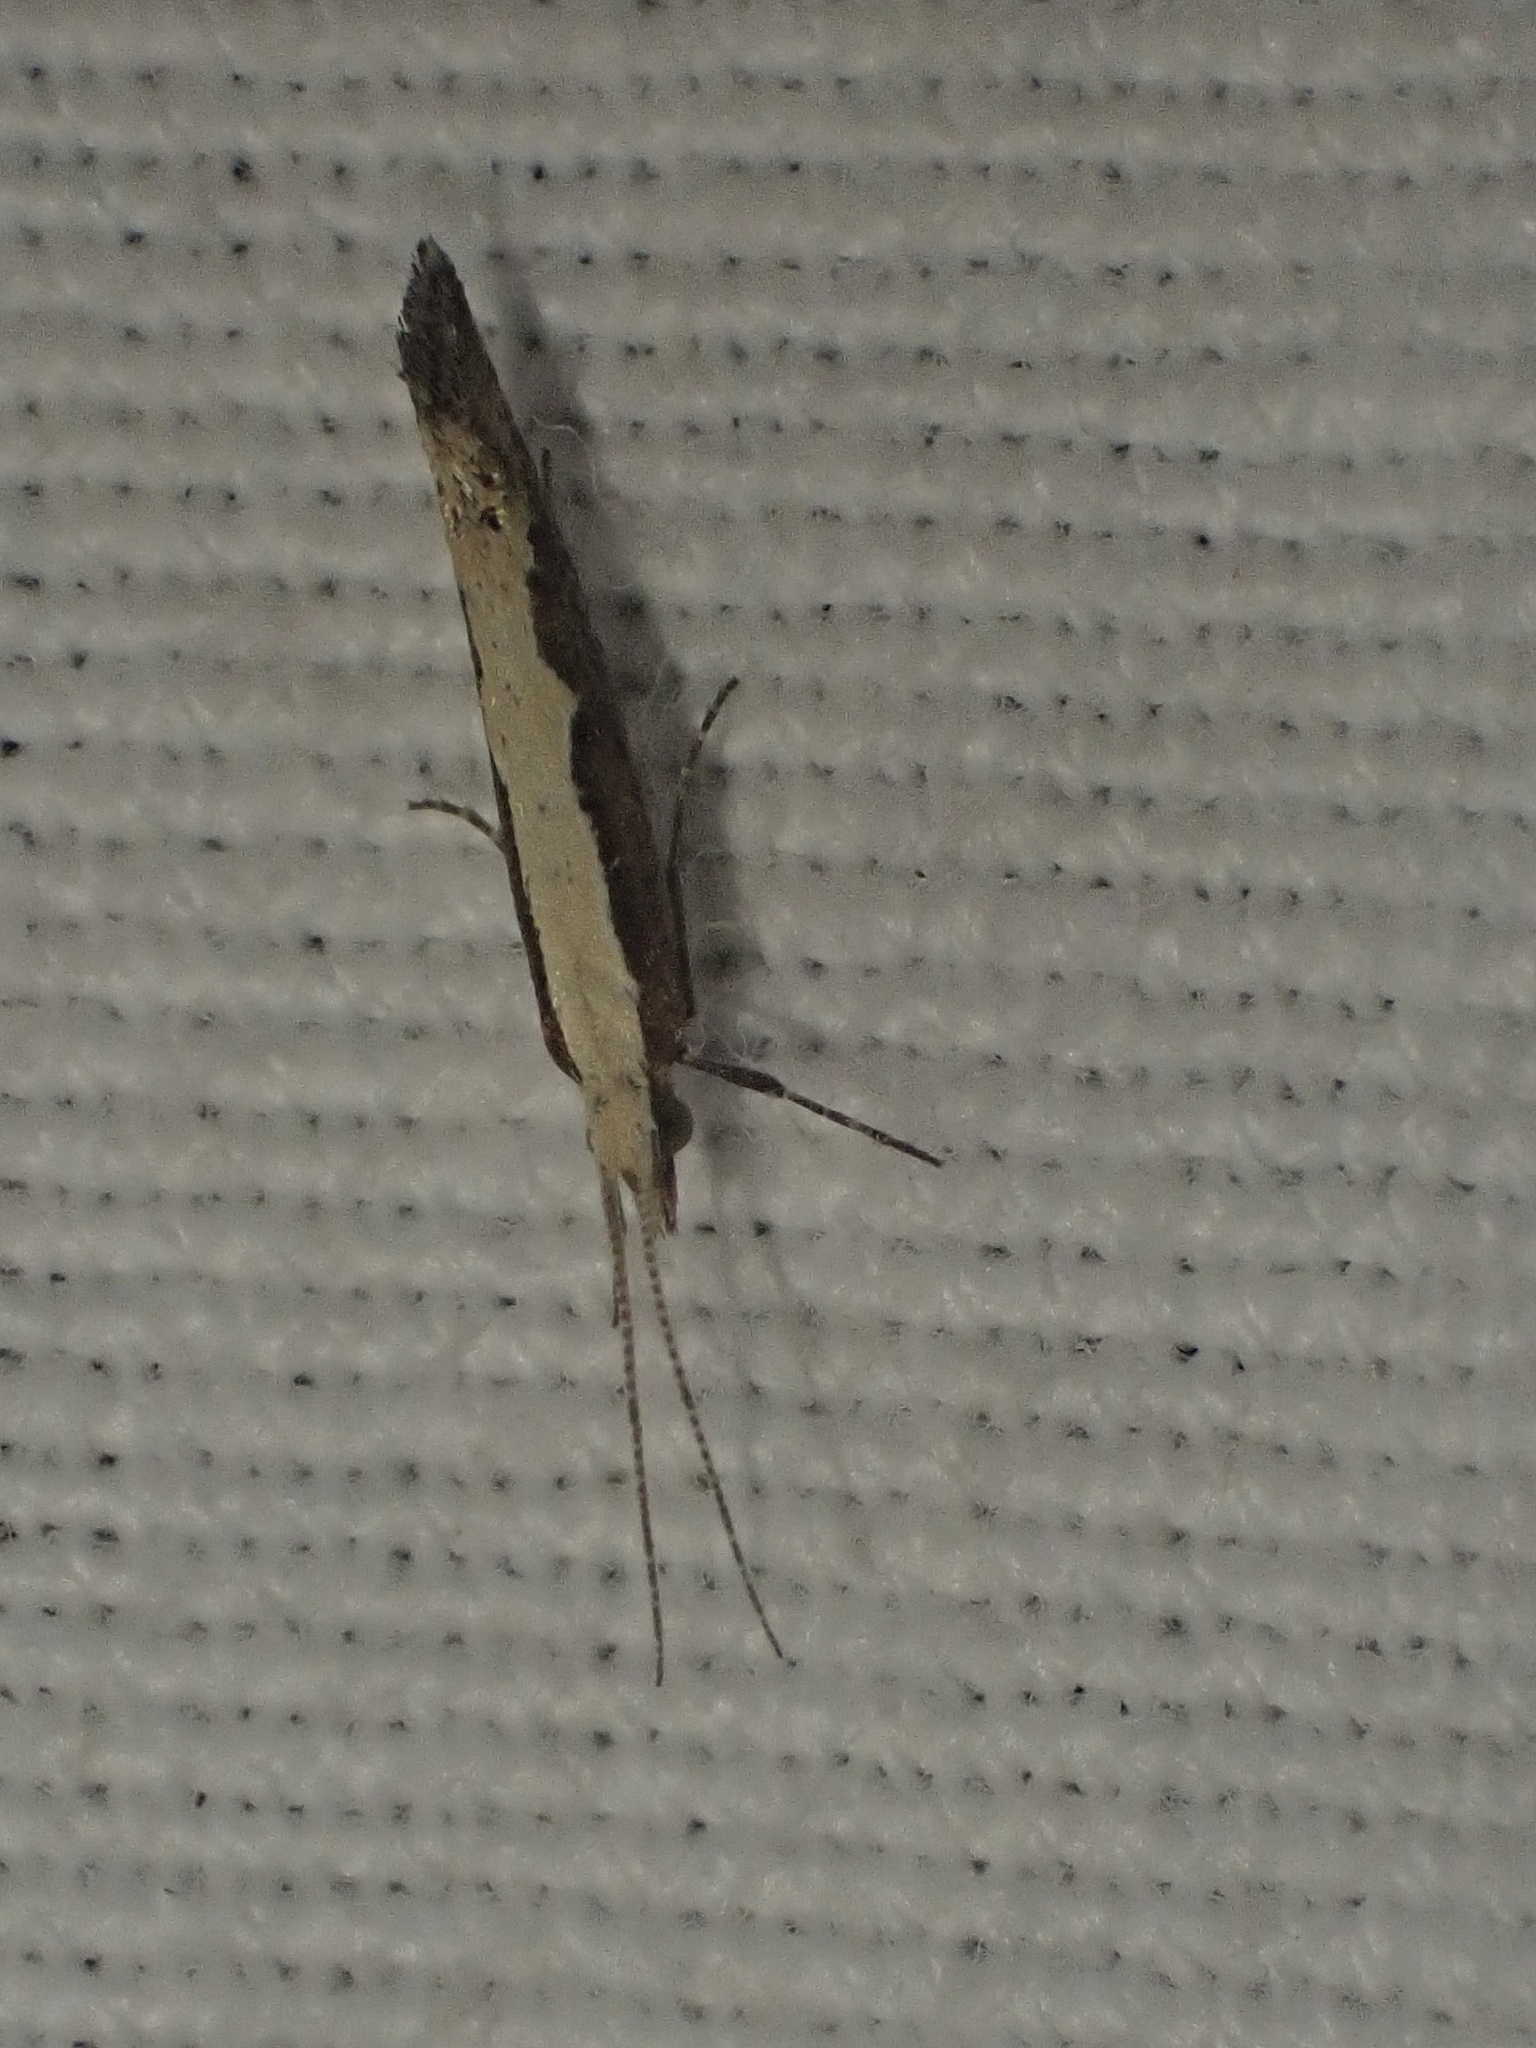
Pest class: diamondback_moth